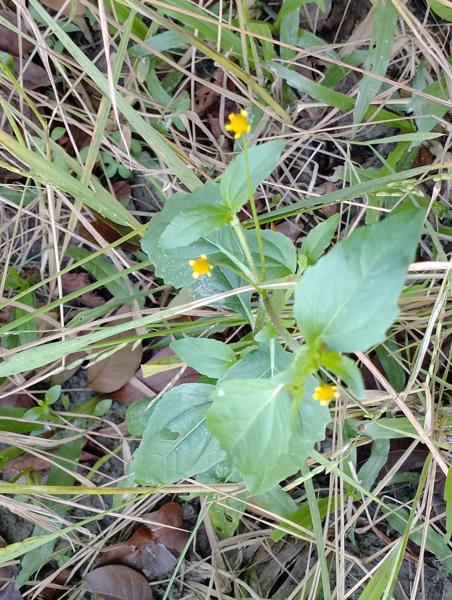
Weed species: Synedrella nodiflora